History of Gillingham F.C.

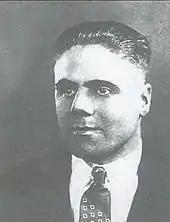
Sim Raleigh died as a result of an injury sustained during a match in 1934.

New Brompton struggled in Division One, generally finishing close to the foot of the table, but did reach the first round proper of the FA Cup for the first time in 1899–1900, losing 1–0 to Southampton. In the same season the club was forced to play a league fixture at the home ground of Woolwich Arsenal when Priestfield was closed due to crowd trouble in a match against Millwall.